James W. Deaderick

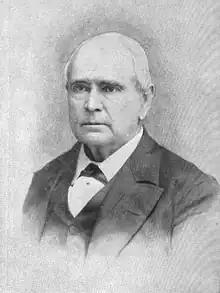

James William Deaderick (November 25, 1812 – October 8, 1890) was an American attorney who served as chief justice of the Tennessee Supreme Court from 1876 to 1886. Prior to becoming Chief Justice, he was an associate justice of the court, having been elected to the bench in 1870 after the enaction of the new state constitution. He had previously served one term in the Tennessee Senate (1851–1853), and campaigned as an elector for presidential candidate John Bell in 1860.